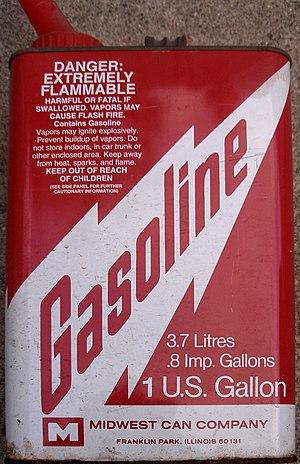
Les unités de mesure anglo-saxonnes sont des unités de mesure originaires d'Angleterre et encore utilisées, dans certains cas, dans divers pays anglo-saxons ou ayant un héritage commun avec le Royaume-Uni.
Le gallon est une unité de volume anglo-saxonne, utilisée pour mesurer les liquides, et ne faisant pas partie du Système international d'unités.